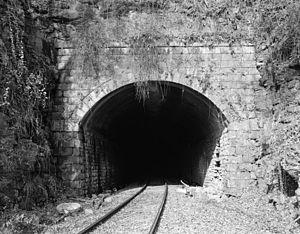
Tunnel de Perkasie, Perkasie, Pennsylvanie, États-Unis